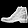
Label: Ankle boot